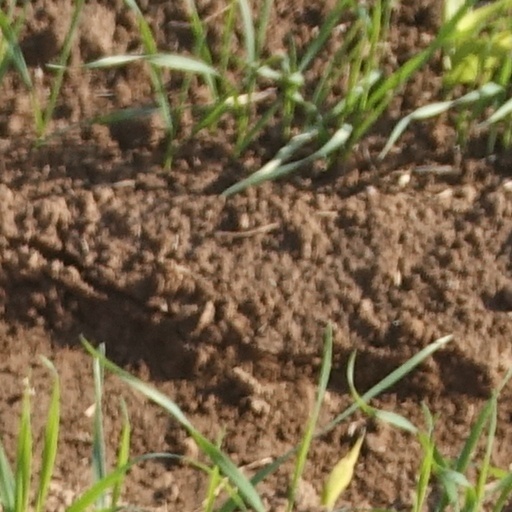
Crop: wheat